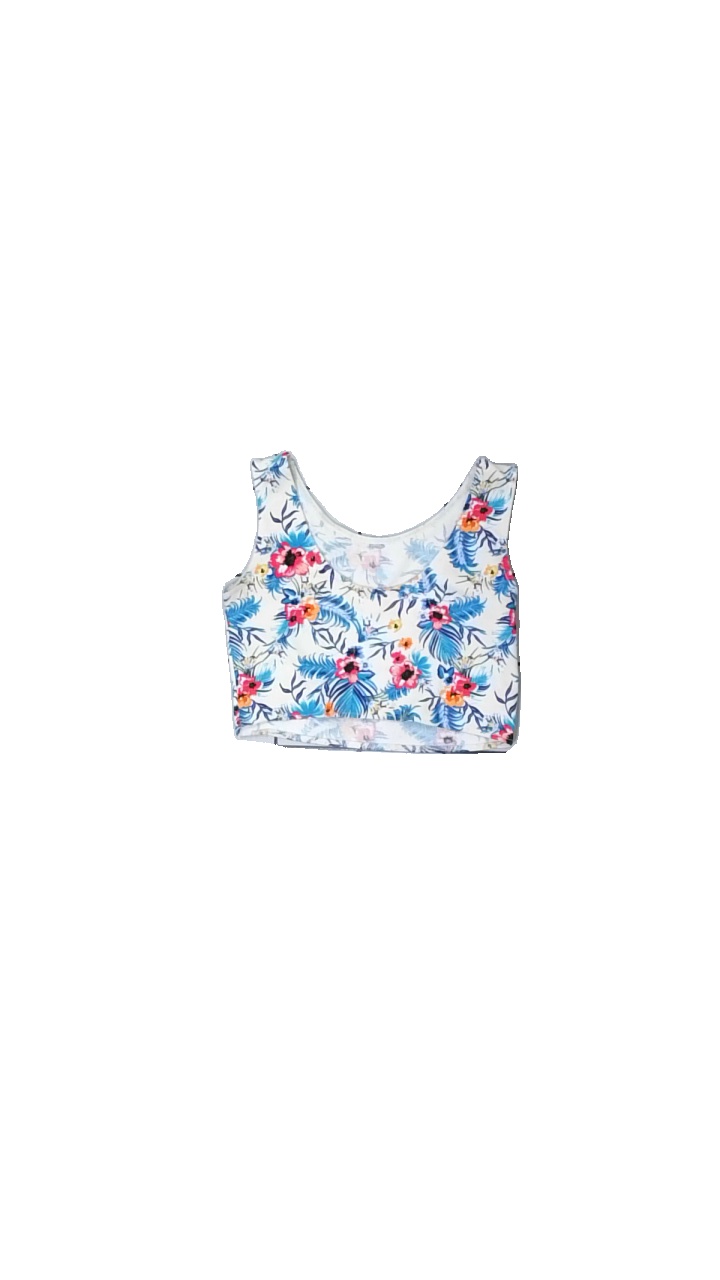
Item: Tank Top (Ladies)
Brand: Missing
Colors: Blue, White, Pink, Multicolor
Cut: Regular, C-collar, Cropped
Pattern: Floral print
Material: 100% polyester
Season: All
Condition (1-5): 3
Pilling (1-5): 1
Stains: Minor
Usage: Export
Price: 50-100